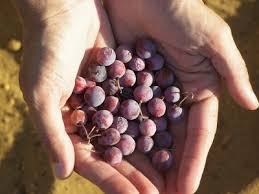
Label: others